Indonesia–Timor-Leste border

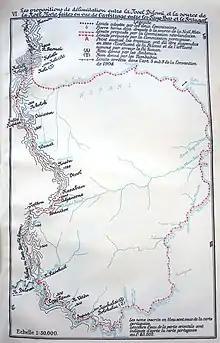
Annex VI

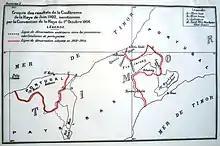
Card Annex I from the series on the award of the Permanent Court of Arbitration of 25 June 1914

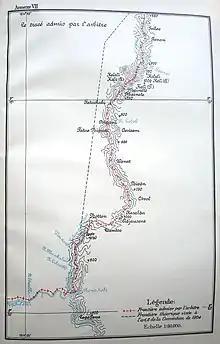
Annex VII

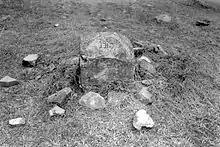
Boundary stone from 1915 between West Timor and Oecusse

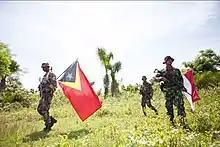
East Timorese and Indonesians on joint border patrol

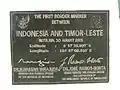
The first border monument between Indonesia and Timor-Leste is in Motaain, Belu Regency.

The Swiss judge Charles Édouard Lardy of the Permanent Court of Arbitration in The Hague thus ended a centuries-old dispute in favour of the Netherlands on 26 June 1914. In 1915 various overland sections of the boundary were demarcated on the ground by erecting boundary posts.